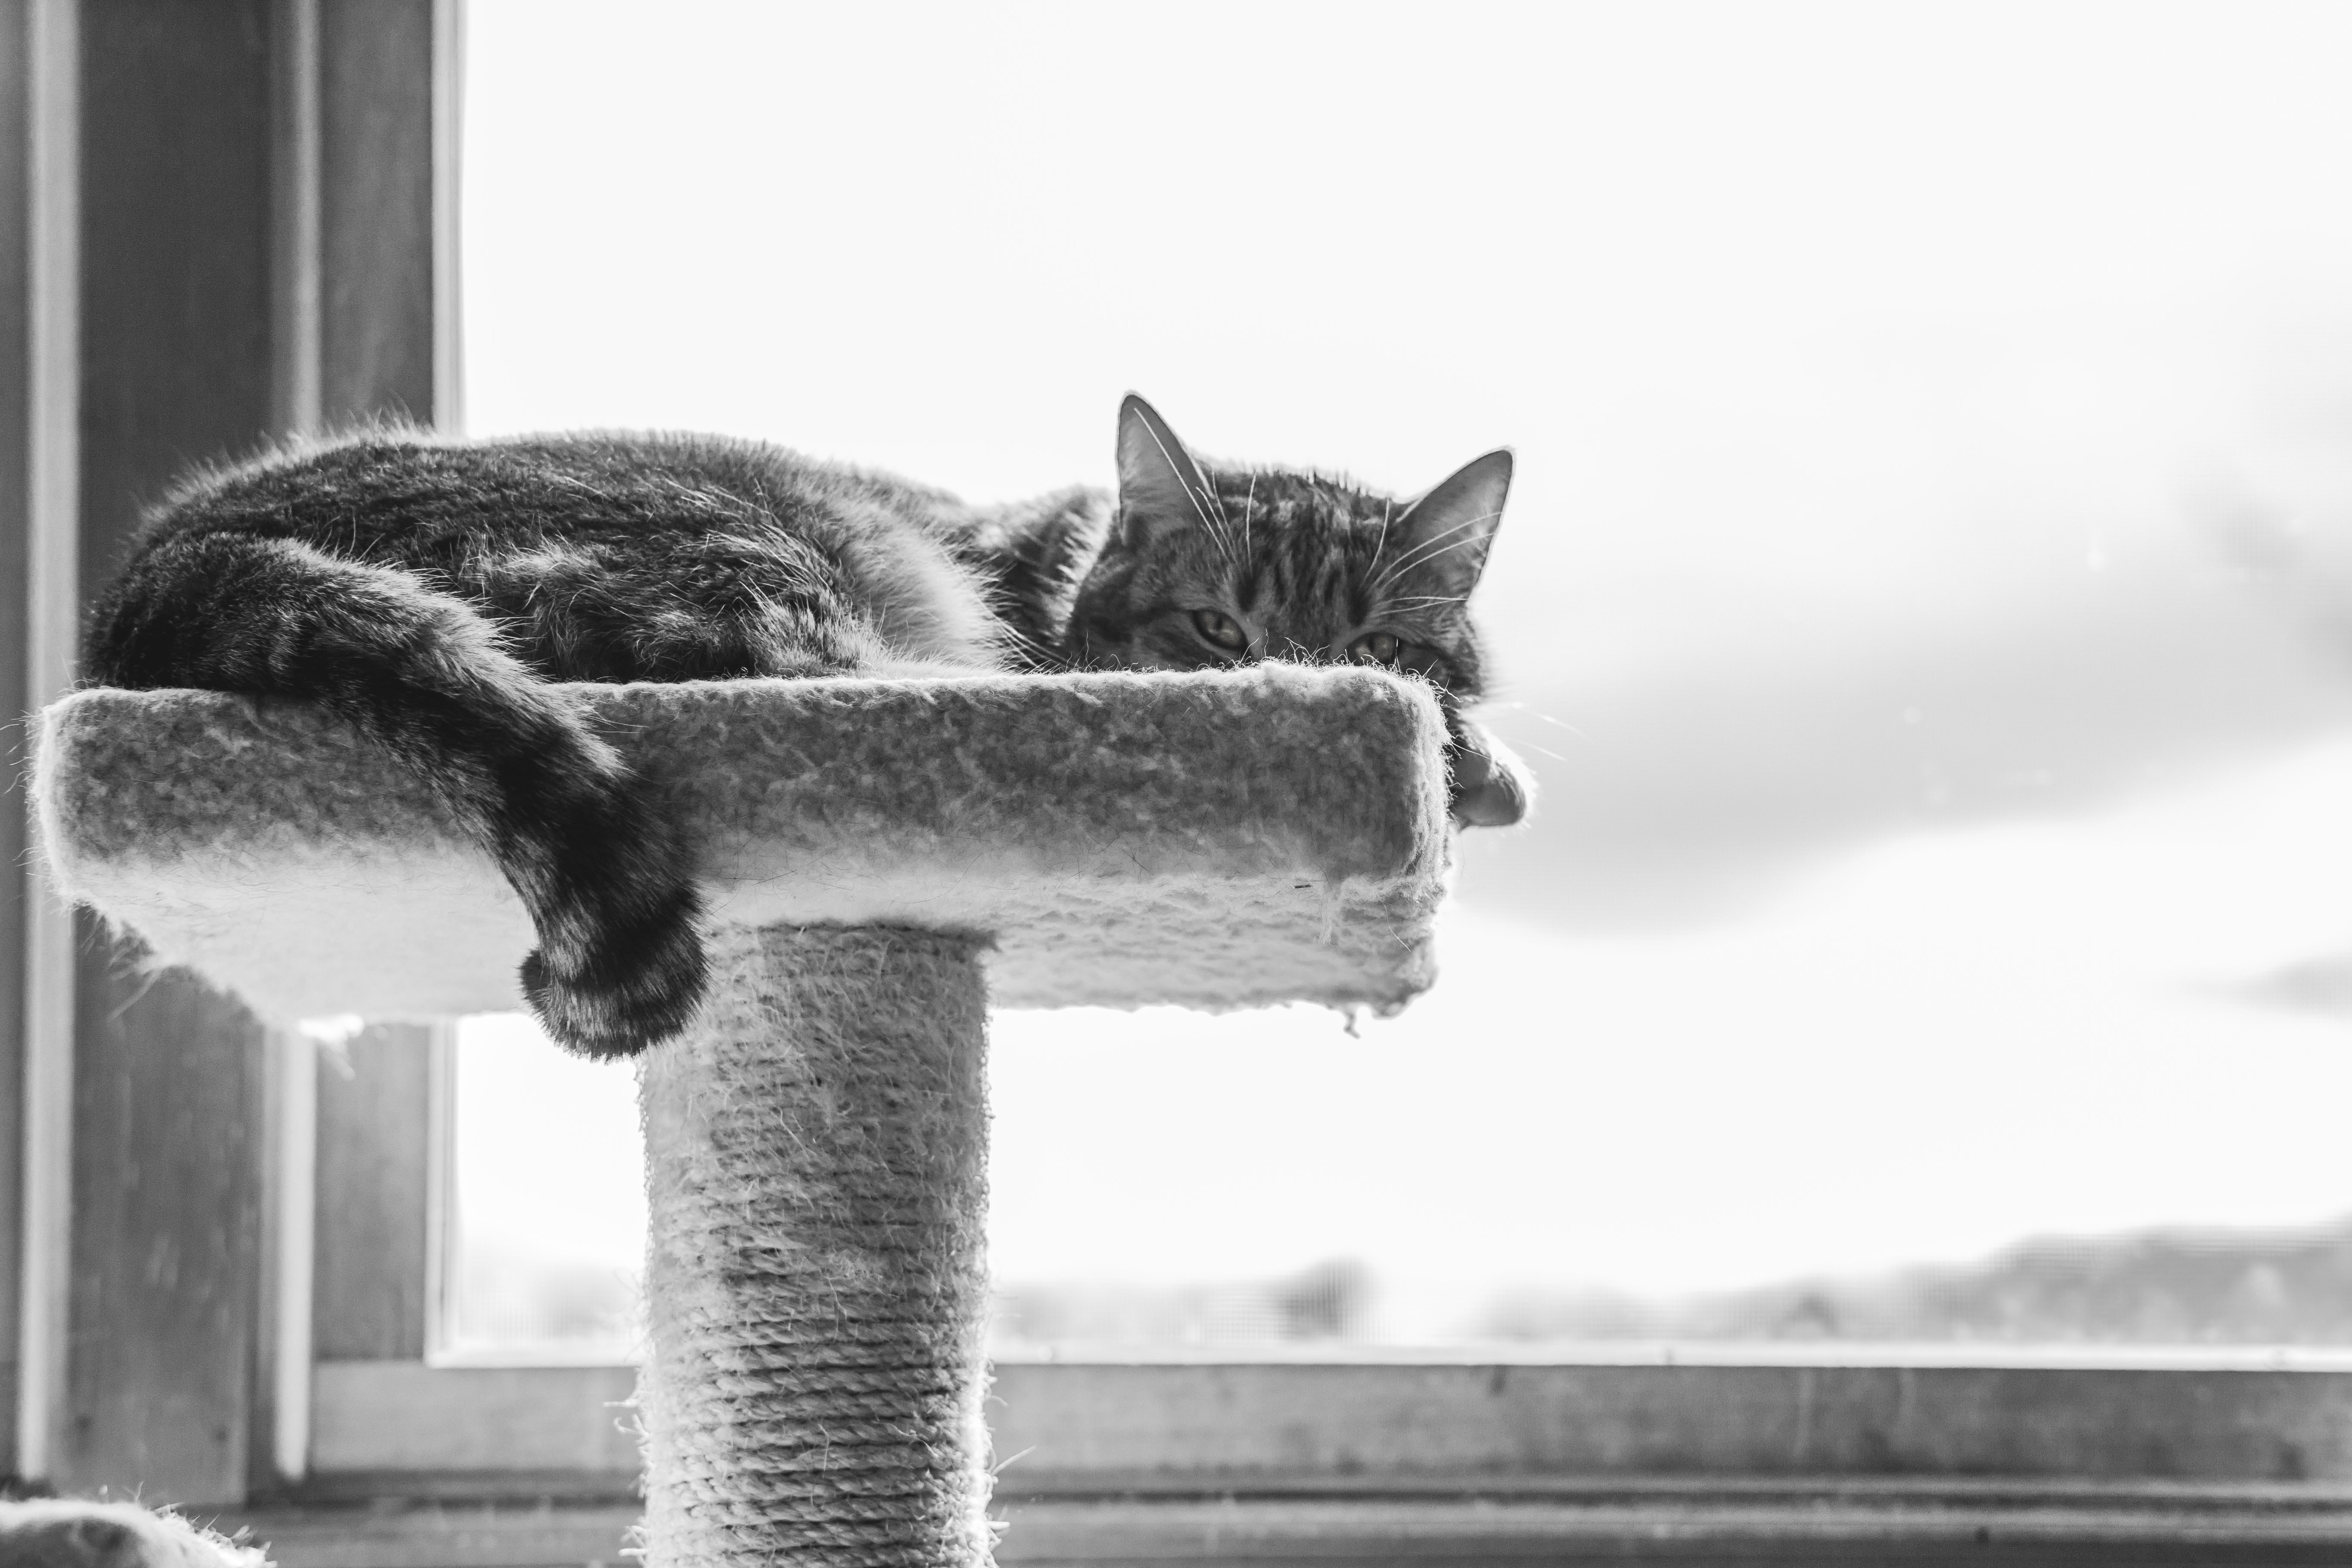
cat, black and white, mammal, small to medium sized cats, monochrome photography, cat like mammal, snapshot, whiskers, snout, monochrome, tail, window, stock photography